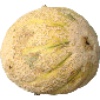
Label: Cantaloupe 2